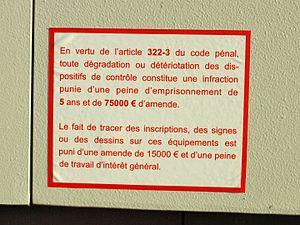
Sur un cinémomètre routier déplaçable à la sortie de Souain (Marne, France), vers Navarin
Cet article couvre le concept de radar automatique en France intégré dans la chaîne de traitement dénommée dans les textes officiels « Contrôle-sanction automatisé ».